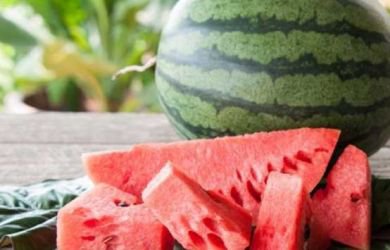
Label: Watermelon